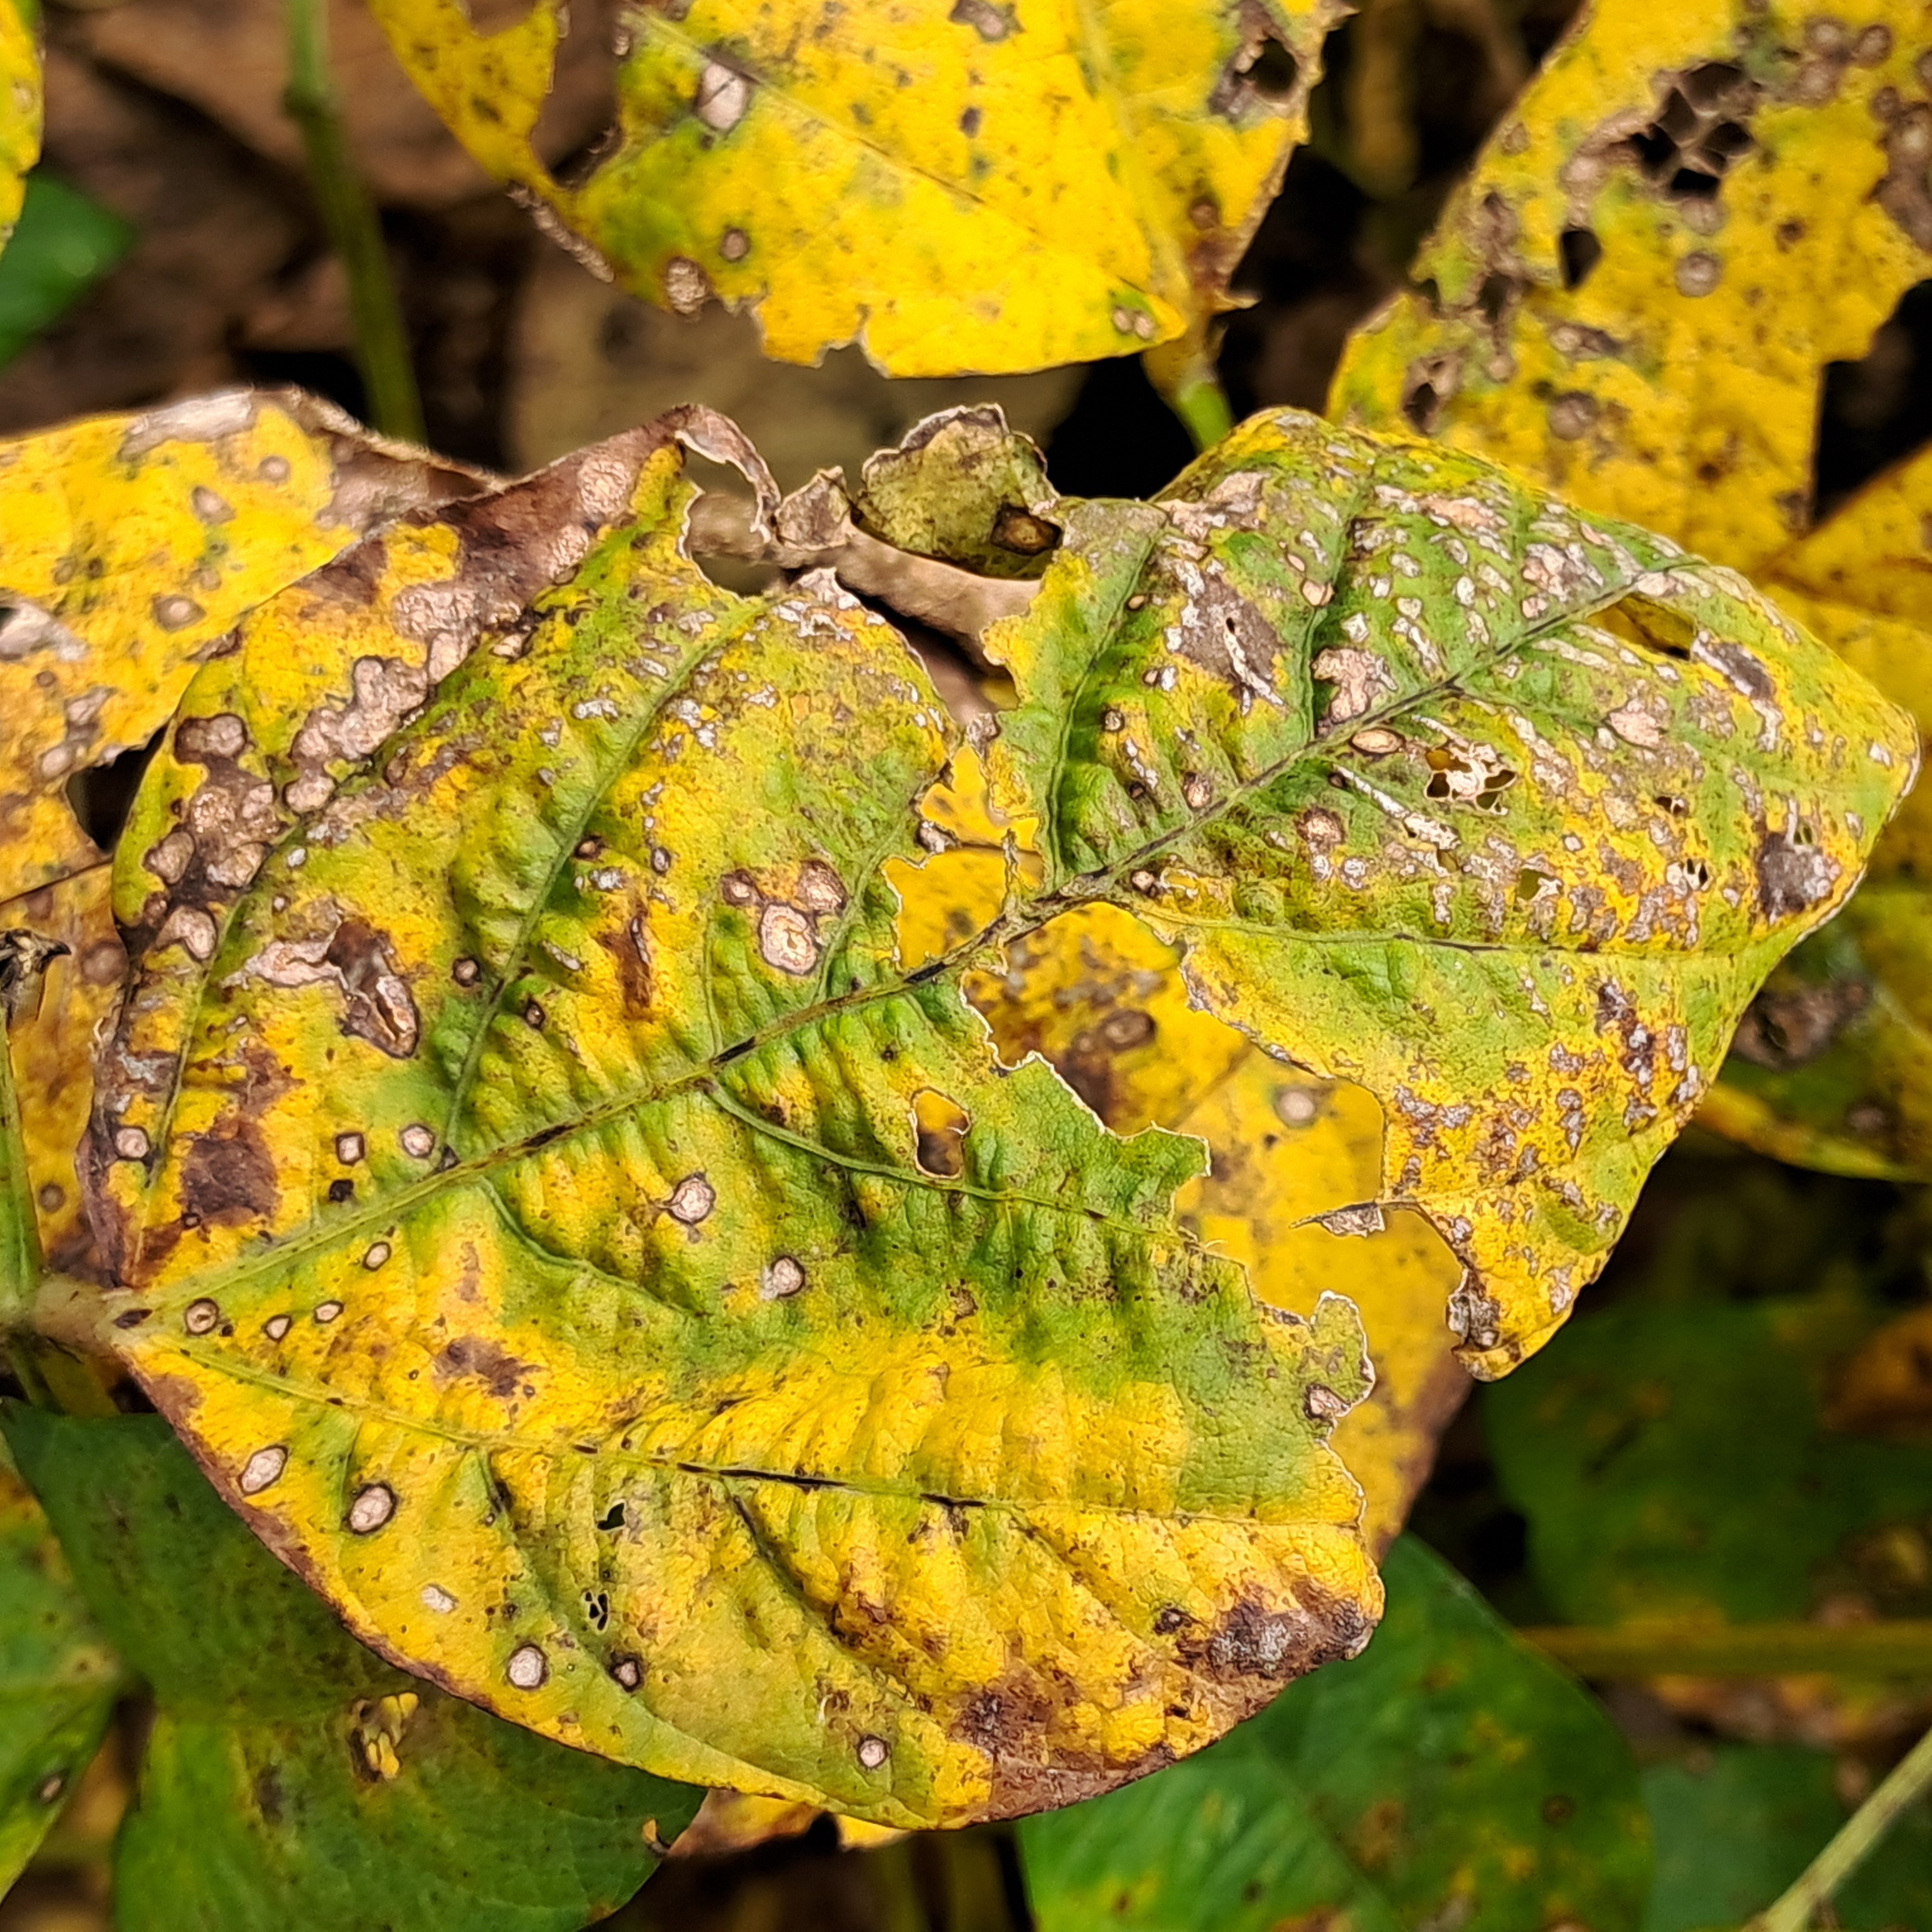
Label: Rust